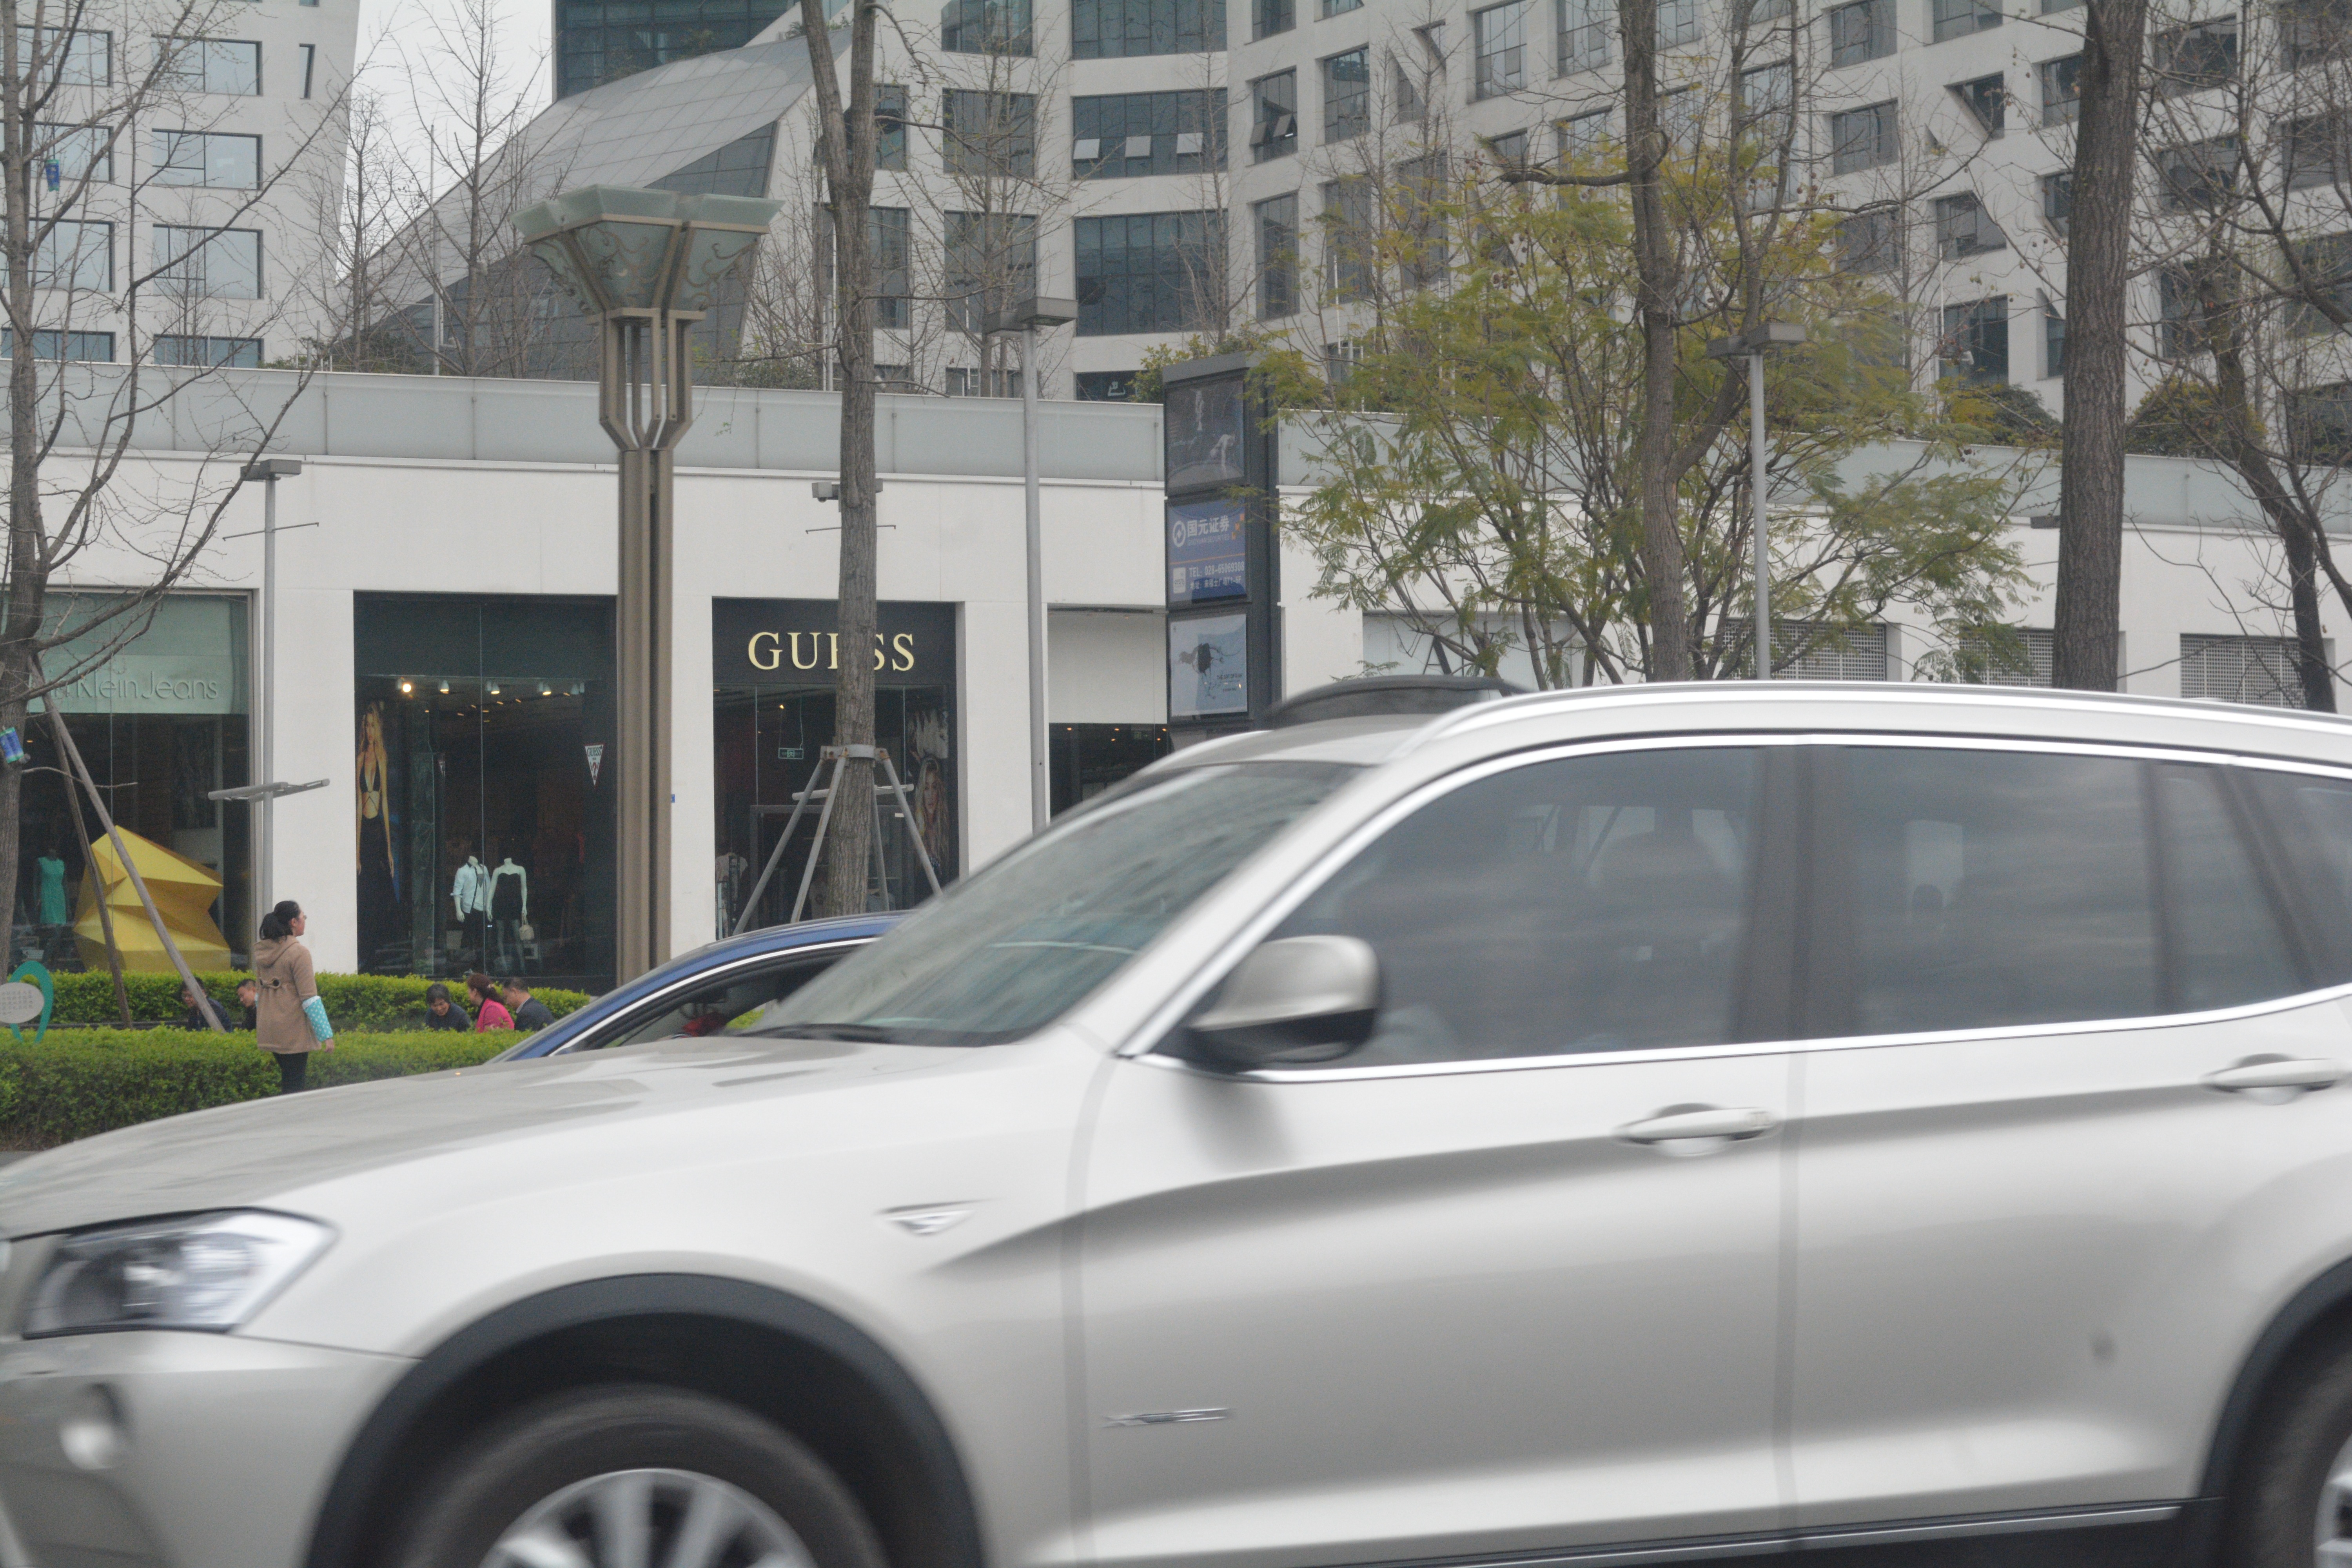
car, wheel, vehicle, bmw, sport utility vehicle, land vehicle, automobile make, luxury vehicle, executive car, compact sport utility vehicle, crossover suv, bmw x5, bmw x5 e53, bmw x1, bmw x3